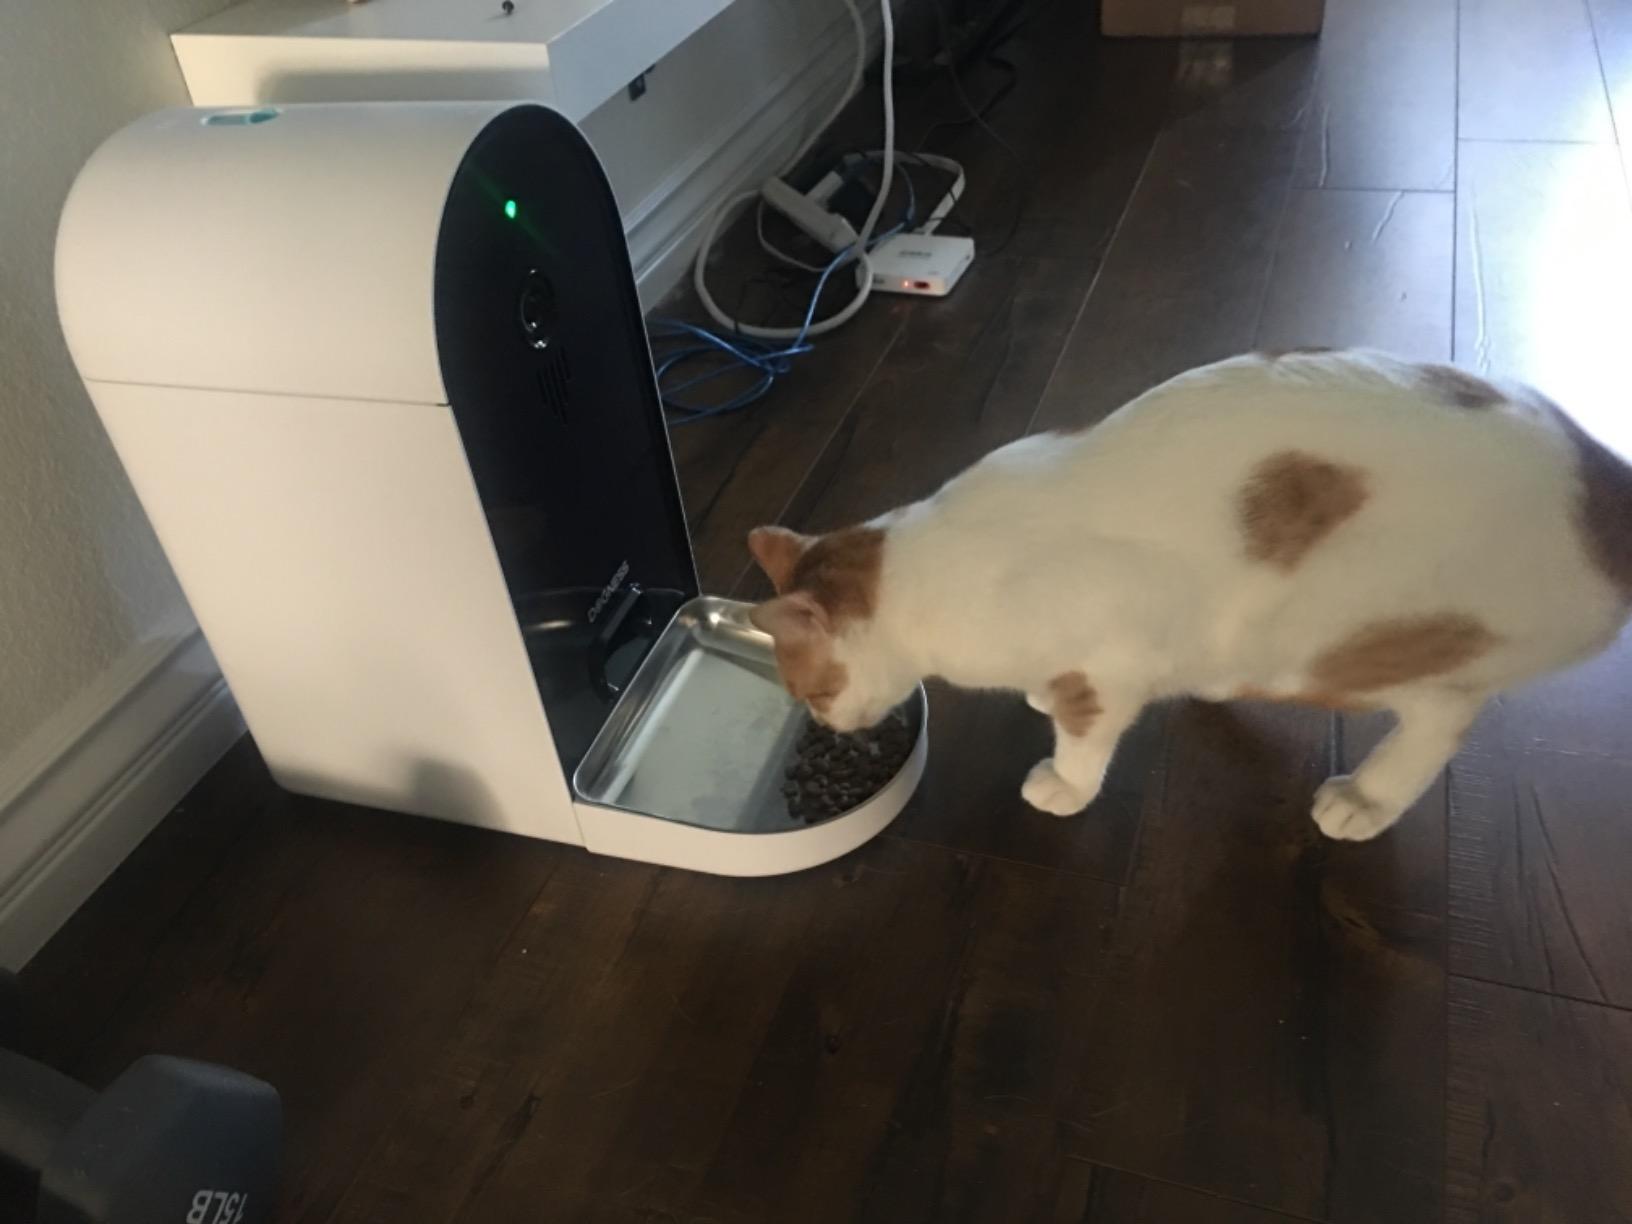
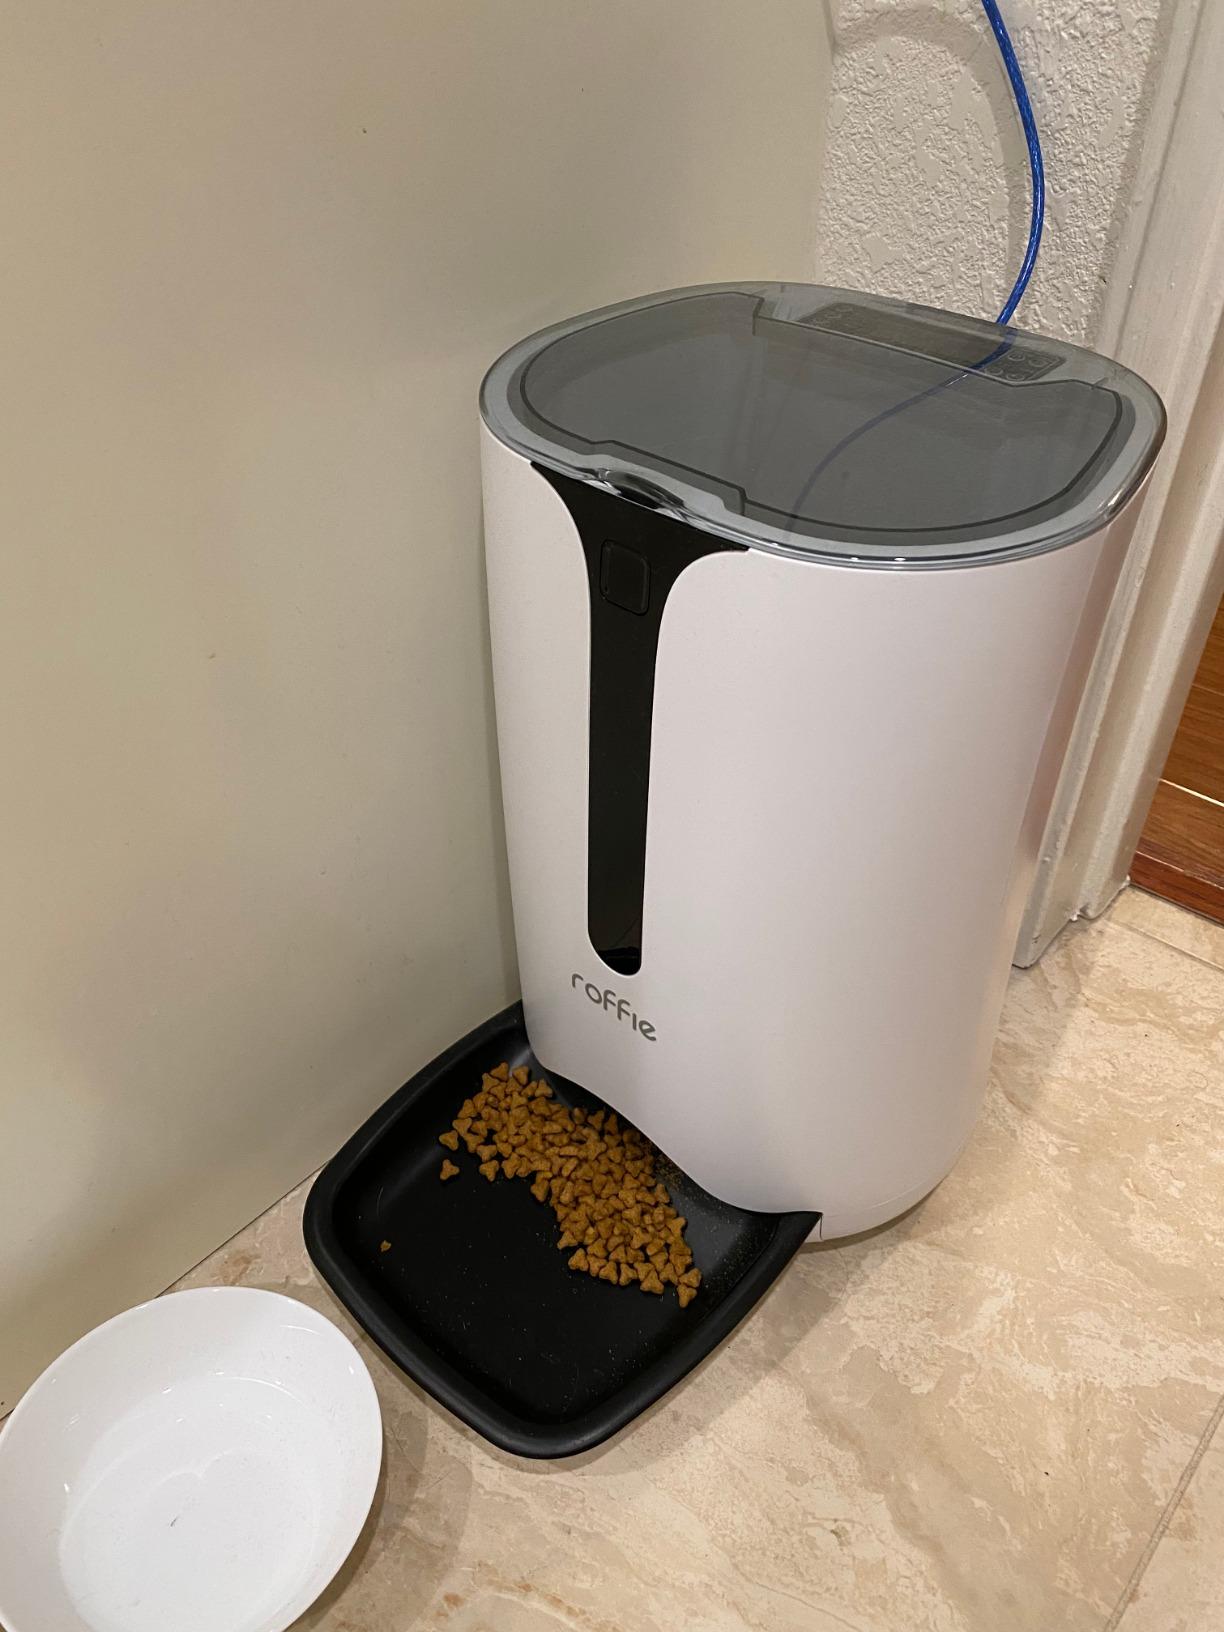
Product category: items_feeder
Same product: no